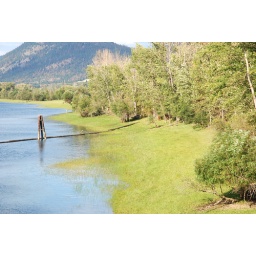
The cows were pretty far away by this time, once I got this far over the bridge on foot.